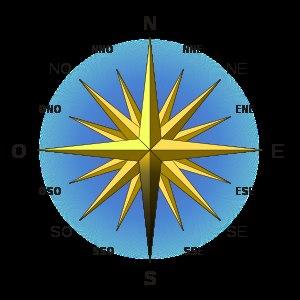
Le sud est un point cardinal, opposé au nord.